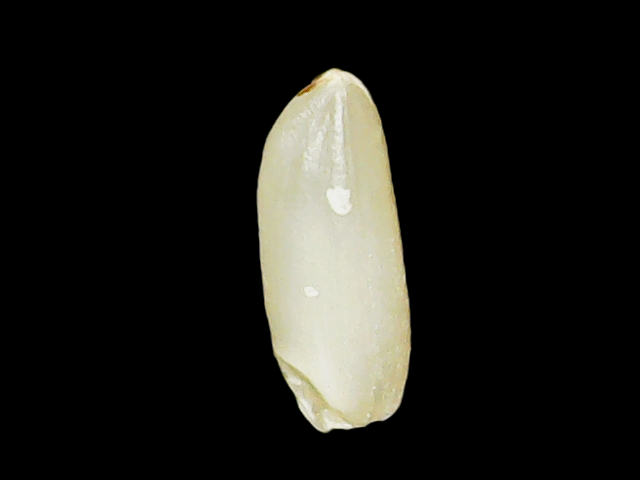
Rice variety: Binadhan12